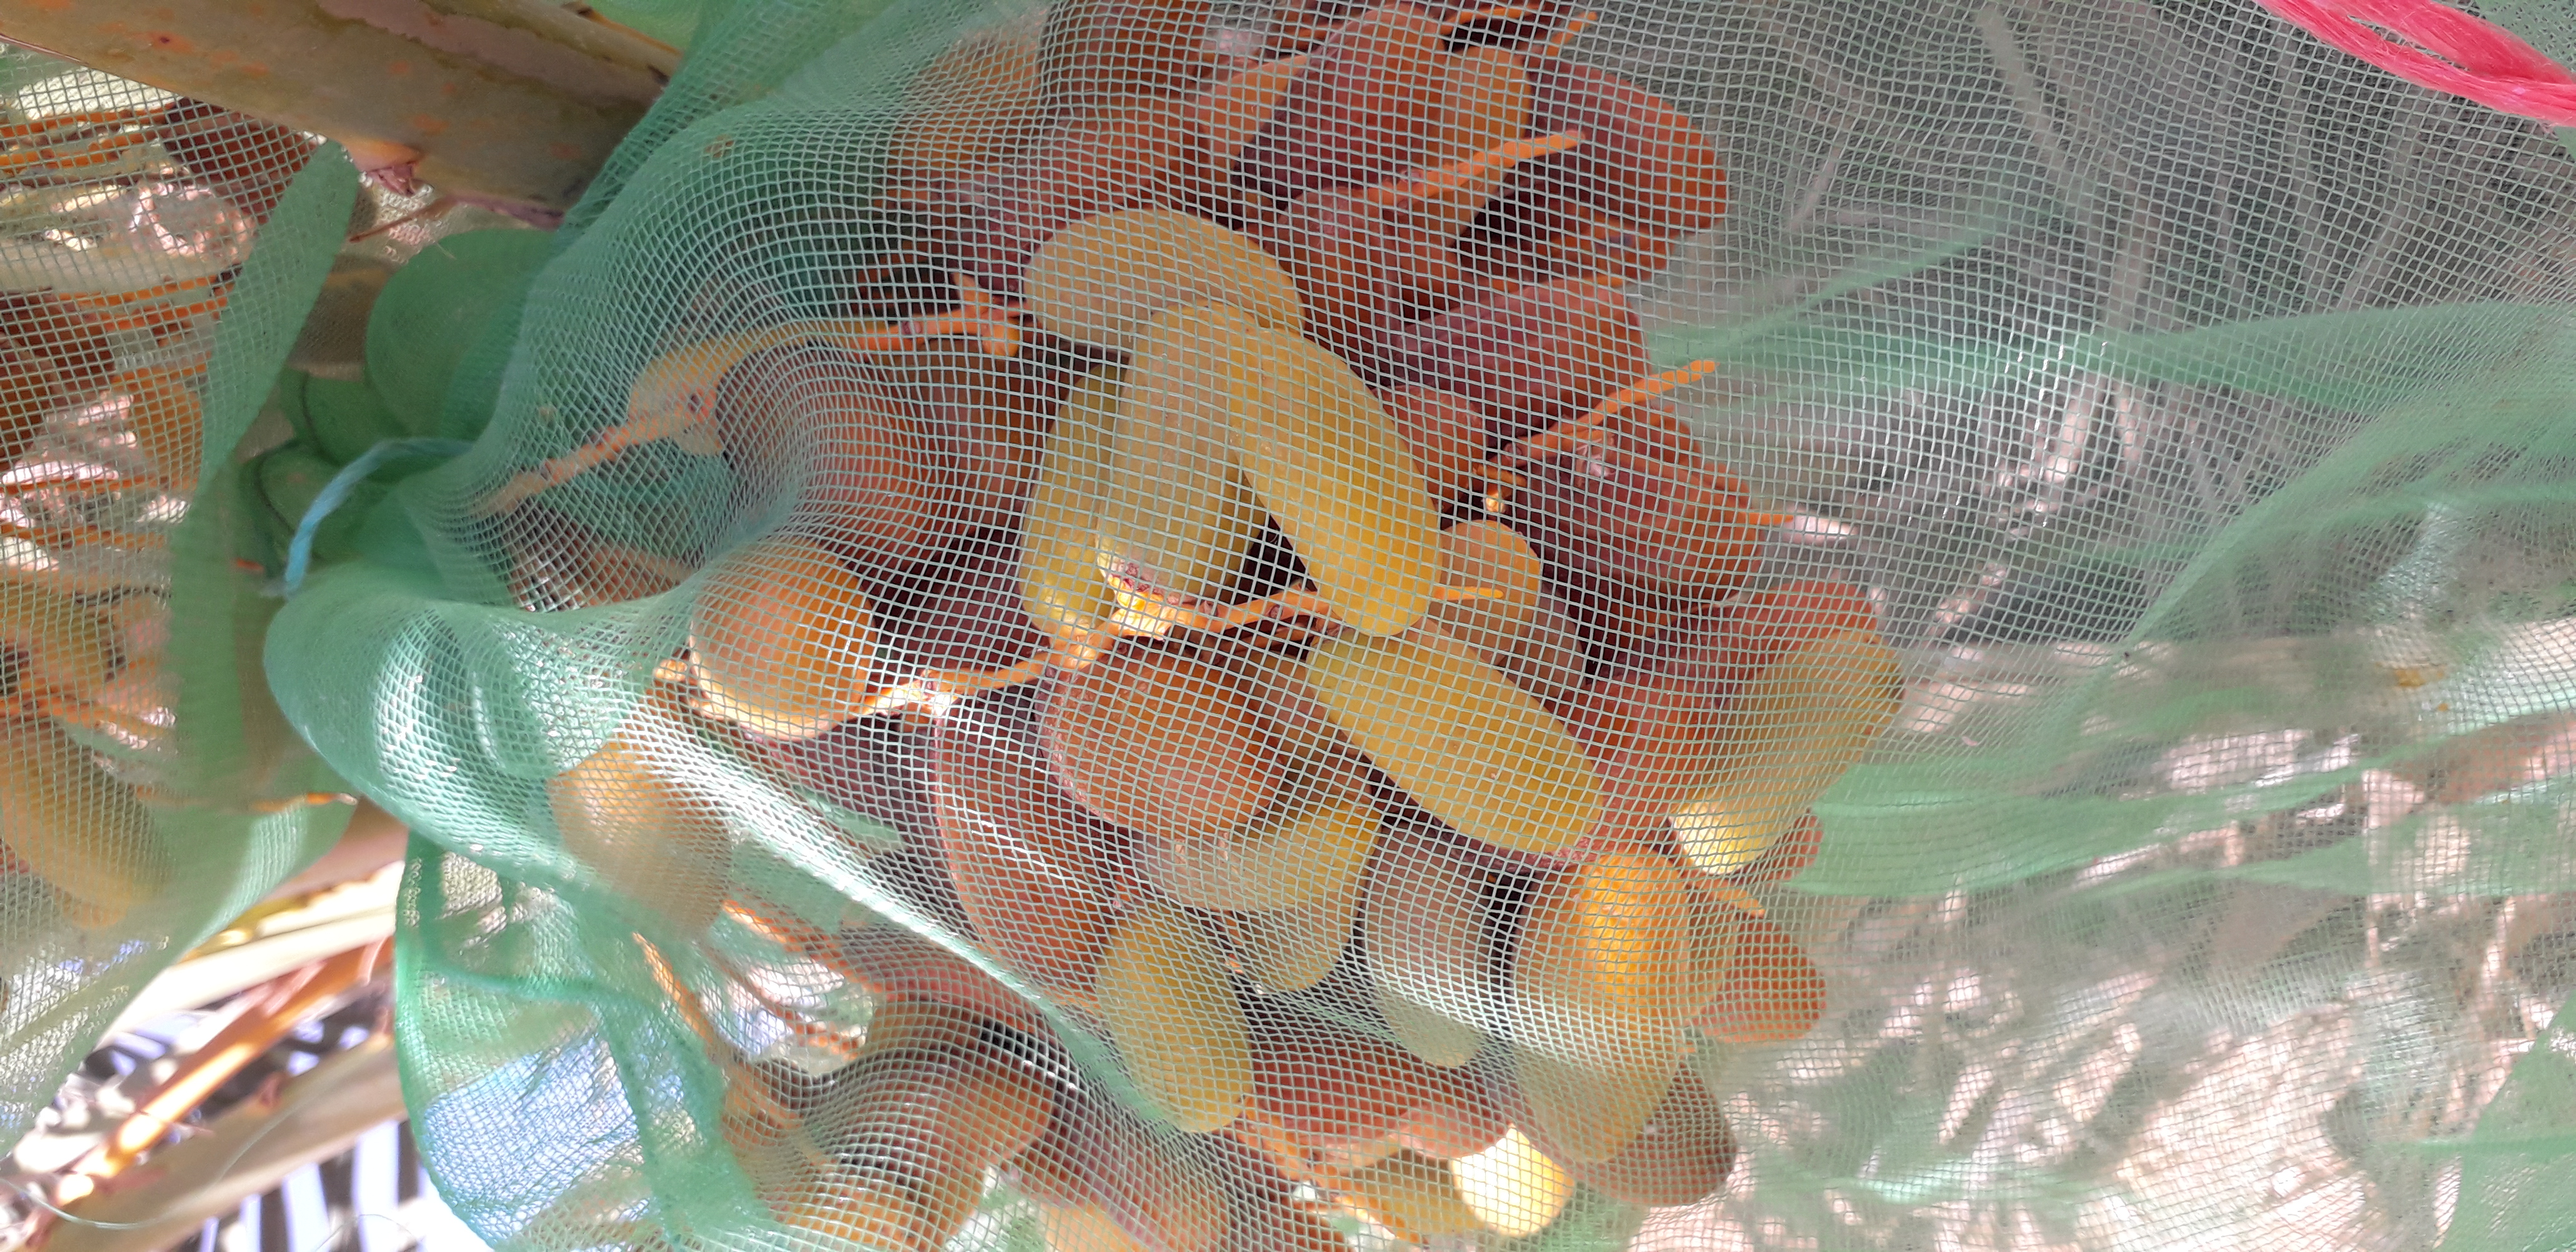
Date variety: kholt